Melanargia galathea

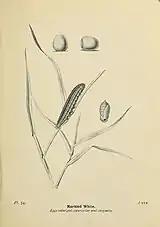
Illustration of egg, larva and pupa

In these medium-sized butterflies the upper side of the wings is decorated with white and gray-black or dark brown markings, but it is always gray-black or dark brown checkered in the basal and distal areas. The underside is similar to the upper side but the drawings is light gray or light brown. On the underside of the hindwings is present a row of gray eye spots. The males and the females are quite similar, except that some females may have a yellowish nuance on the underside of the wings. Seitz - "M. galathea". In the otherwise black cell of both wing an oval white spot which is not divided by a transverse bar. On the hindwing above the ocelli are quite invisible or shine through very faintly from the underside.